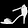
Label: Sandal